Muriel Kovitz

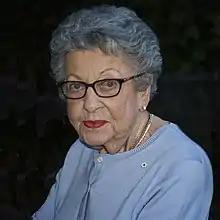

Muriel Kovitz C.M. LL.D LRSM (née Libin; February 20, 1926 – May 30, 2021) was a Canadian academic leader, corporate director, and community volunteer. She served as the Chancellor of the University of Calgary in Alberta from 1974 until 1978. She was the first female and first Jewish person to hold the position. Other involvement at the University of Calgary included a member of the Senate (1970) and Chairman of the Senate Executive Committee, a member of the Board of Governors (1972) and a member of the Board of Governors Executive Committee, all prior to being elected as Chancellor. She is a Chancellor Emeritus of the University of Calgary. She was appointed a Member of the Order of Canada in 1977 for her contributions to education and public service.